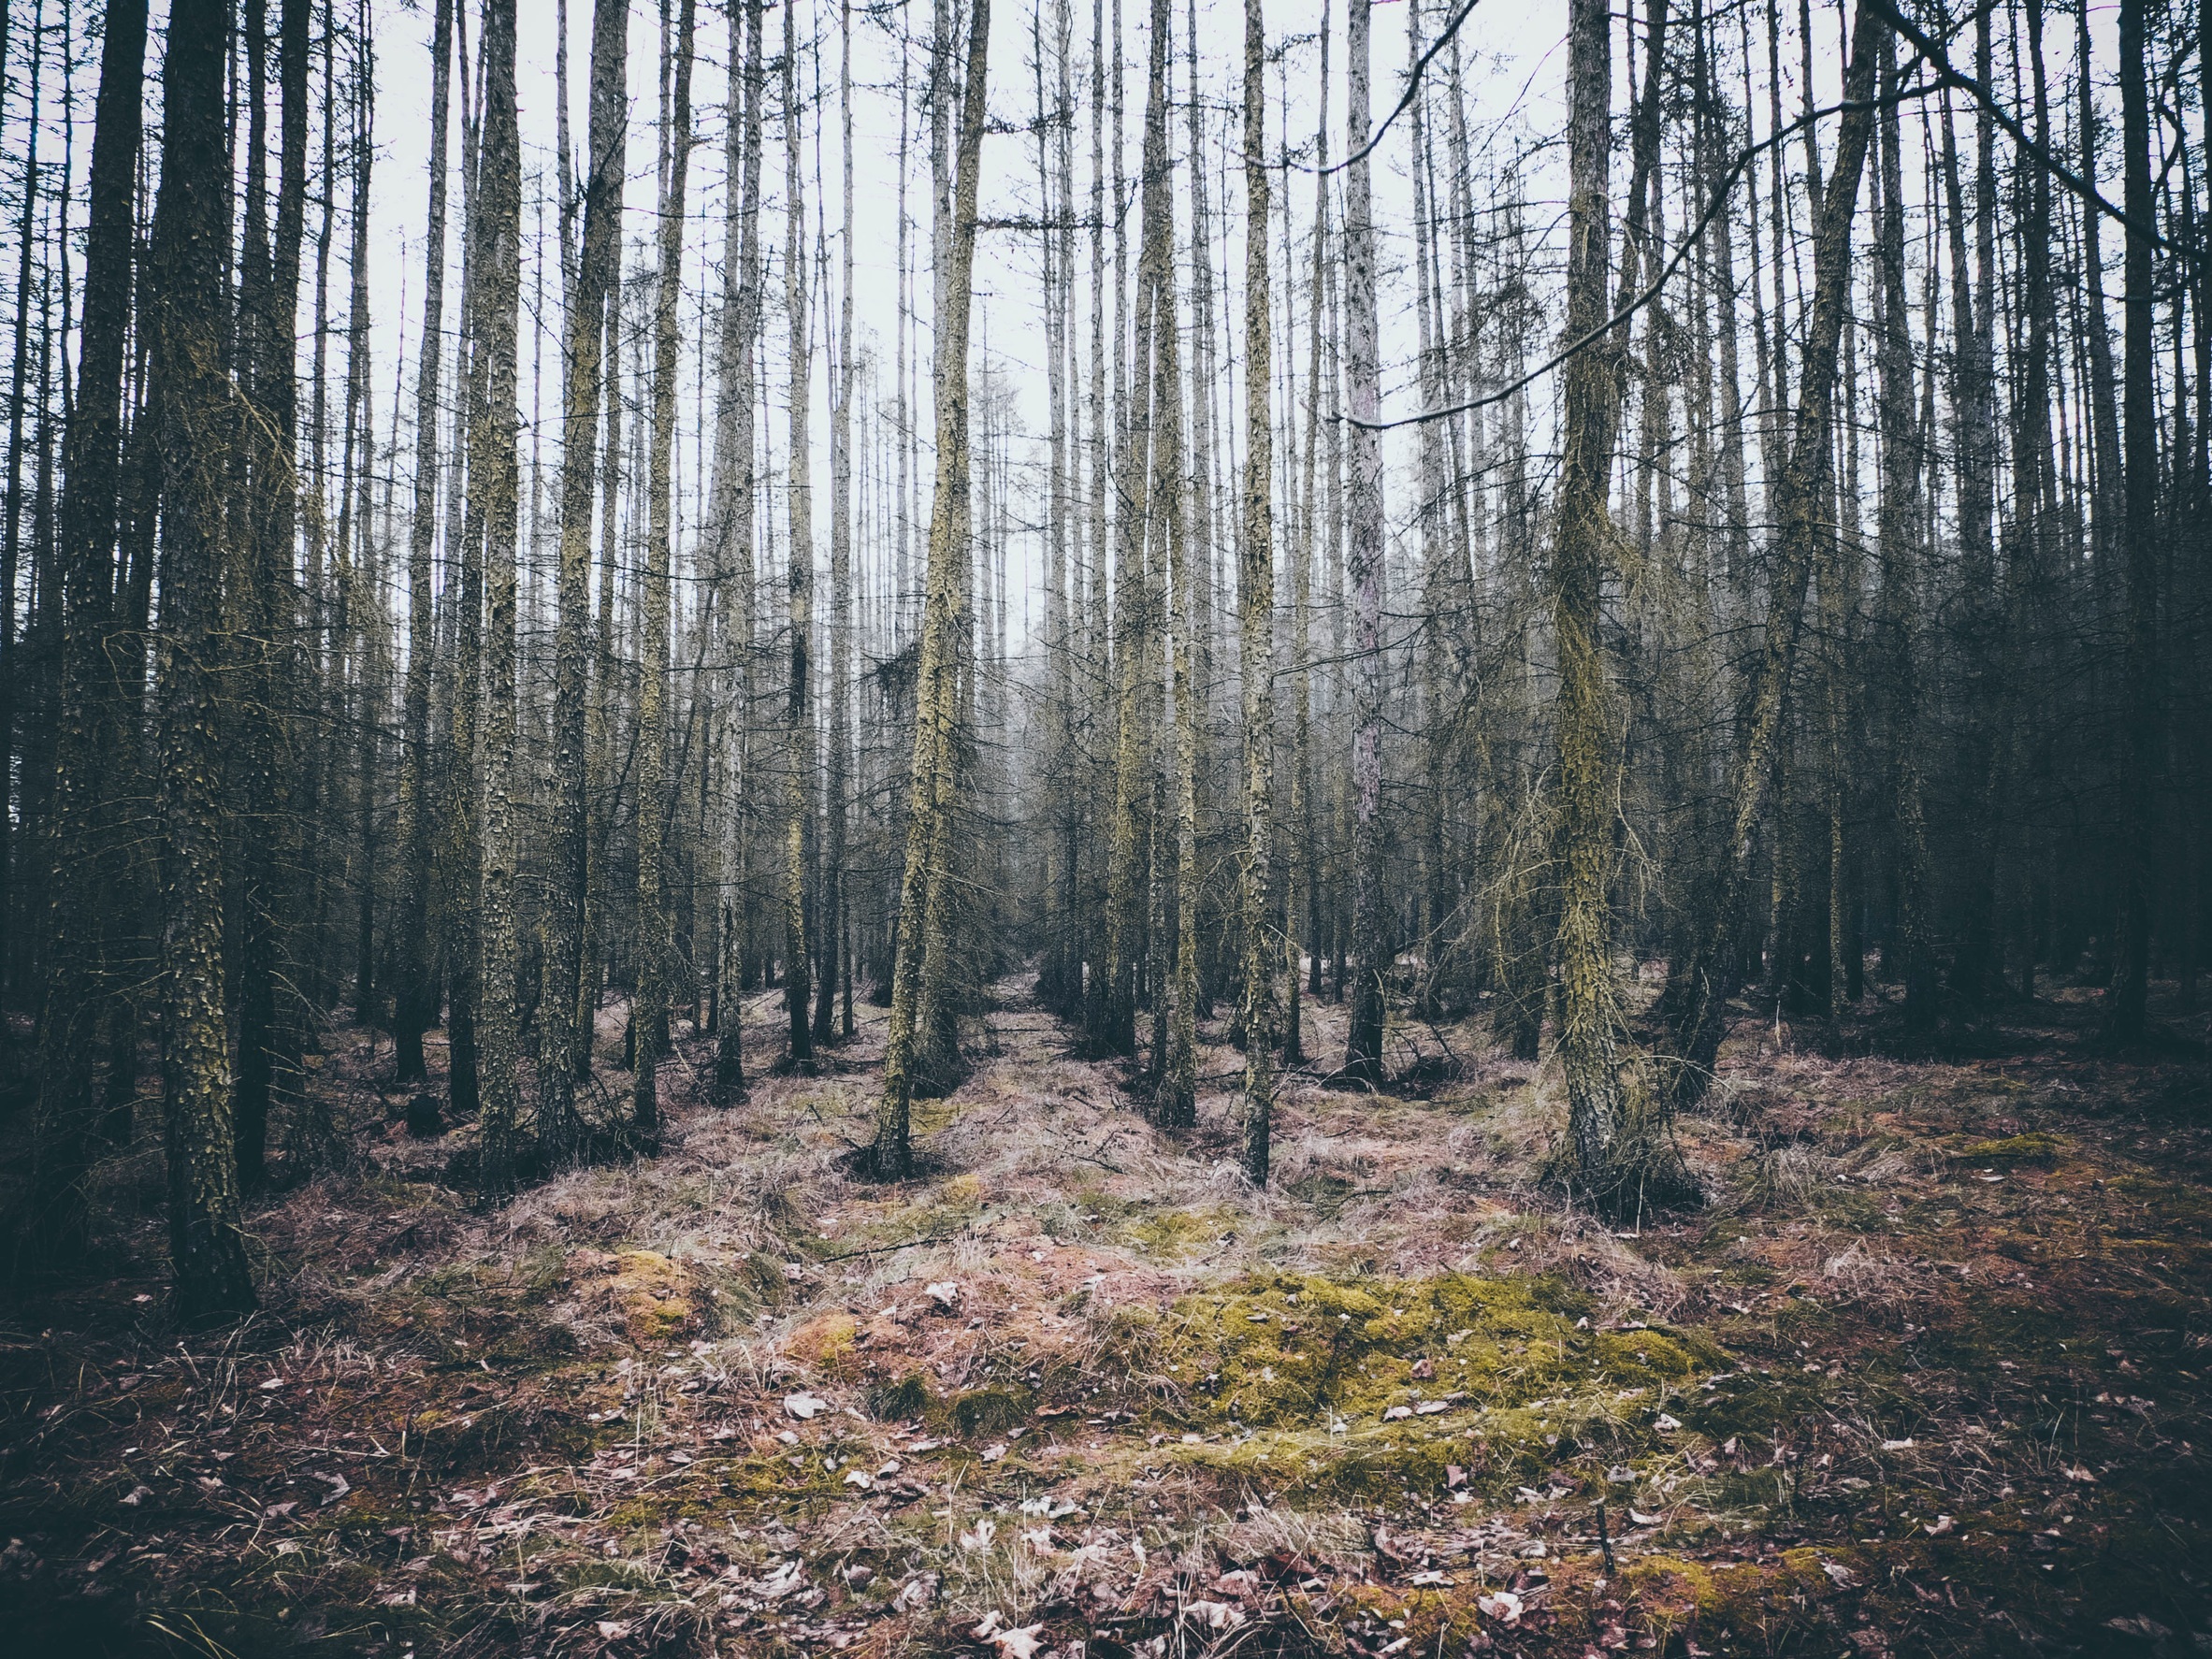
tree, nature, forest, wilderness, branch, winter, plant, wood, sunlight, leaf, atmosphere, autumn, bare, fir, season, trees, woods, spruce, deciduous, wetland, dull, woodland, habitat, ecosystem, biome, old growth forest, natural environment, geographical feature, atmospheric phenomenon, woody plant, temperate broadleaf and mixed forest, temperate coniferous forest